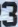
Number: 3